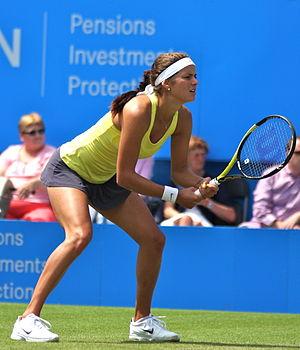
Julia Görges, née le 2 novembre 1988 à Bad Oldesloe, est une joueuse de tennis allemande professionnelle depuis 2005. Sa surface de prédilection est le dur. Elle est entraînée depuis le début de 2016 par Michael Geserer et Matthias Mischka, après de longues années aux côtés de Sascha Nensel.